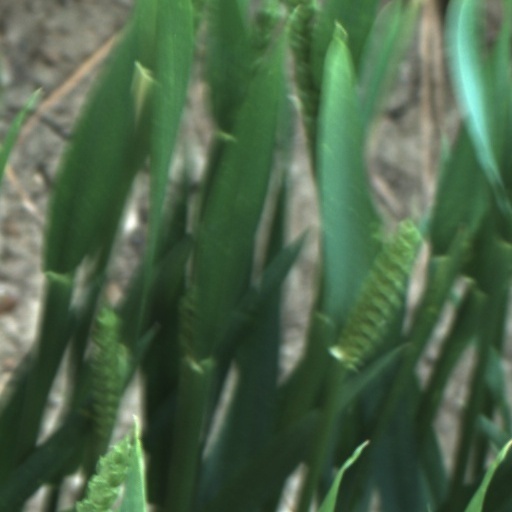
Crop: wheat